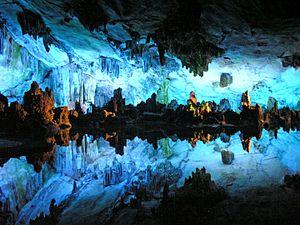
Une grotte touristique ou cavité aménagée est une cavité souterraine, le plus souvent naturelle, qui a fait l'objet d'aménagements intérieurs et extérieurs destinés à faciliter son accessibilité au grand public.